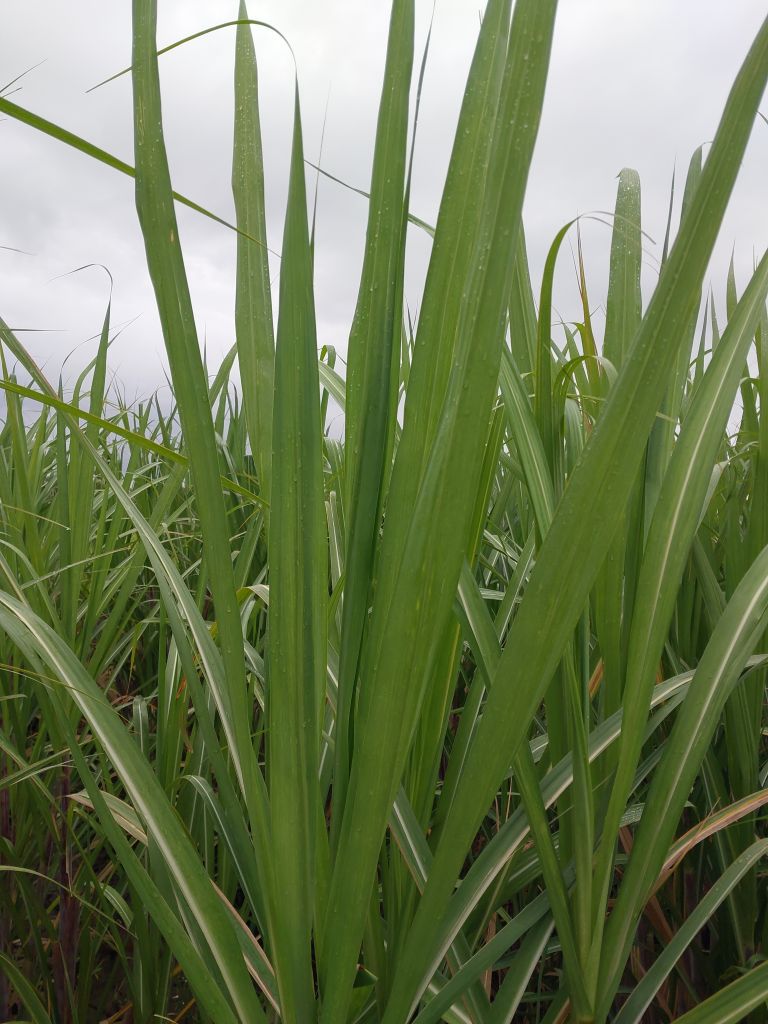
Label: Healthy